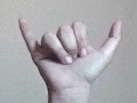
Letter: ya